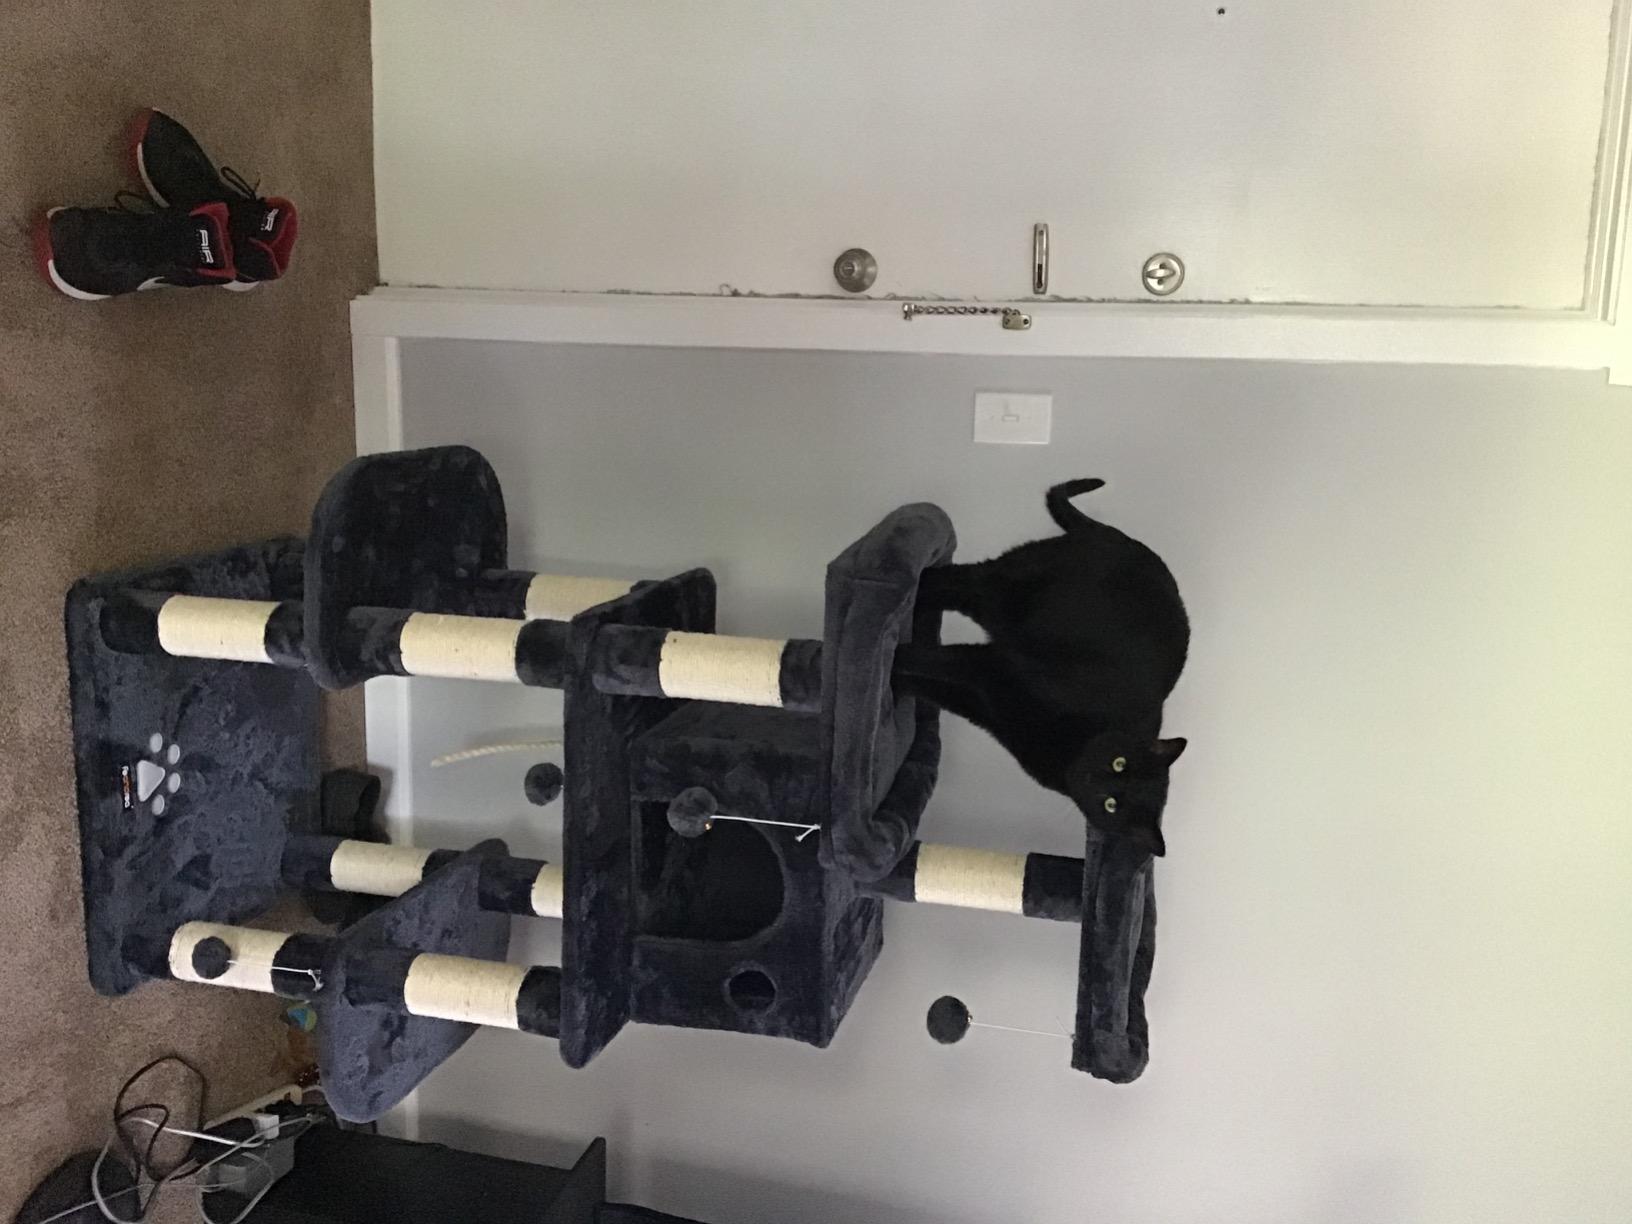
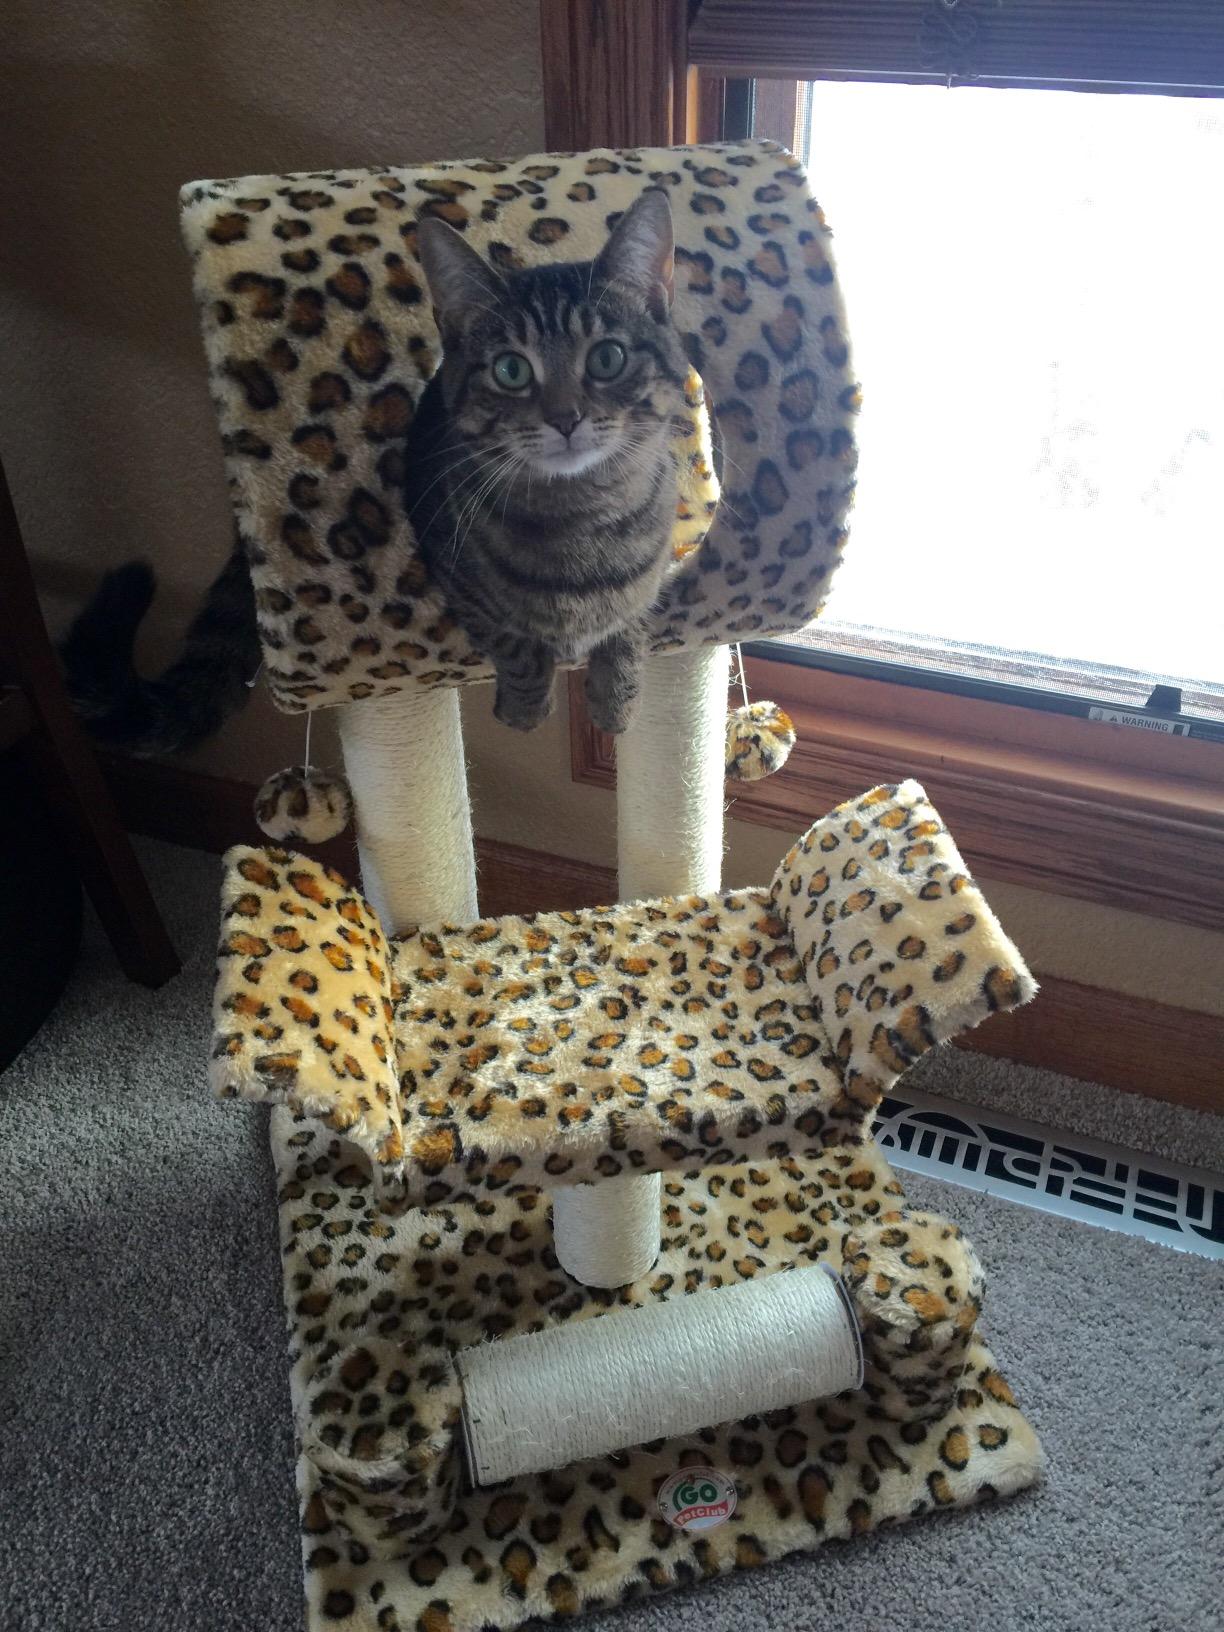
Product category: items_cat tree
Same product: no